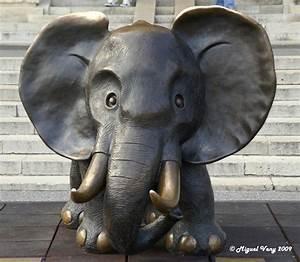
elephant